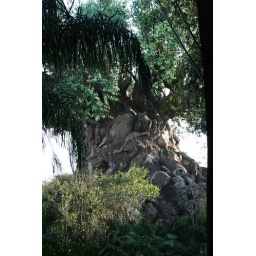
An artificial tree standing some 14 stories high (with a 3D cinema underneath it)